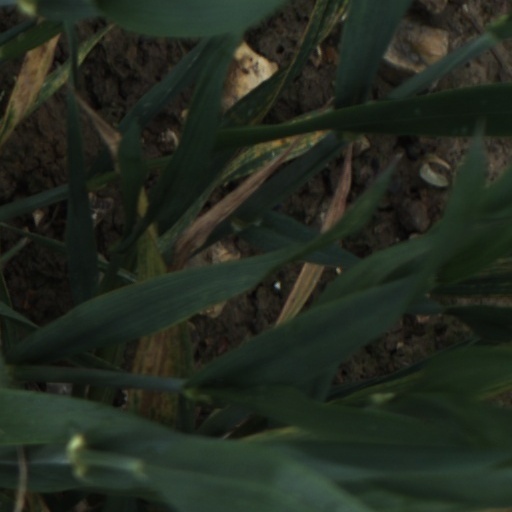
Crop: wheat